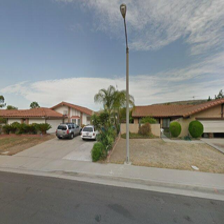
Label: streetView